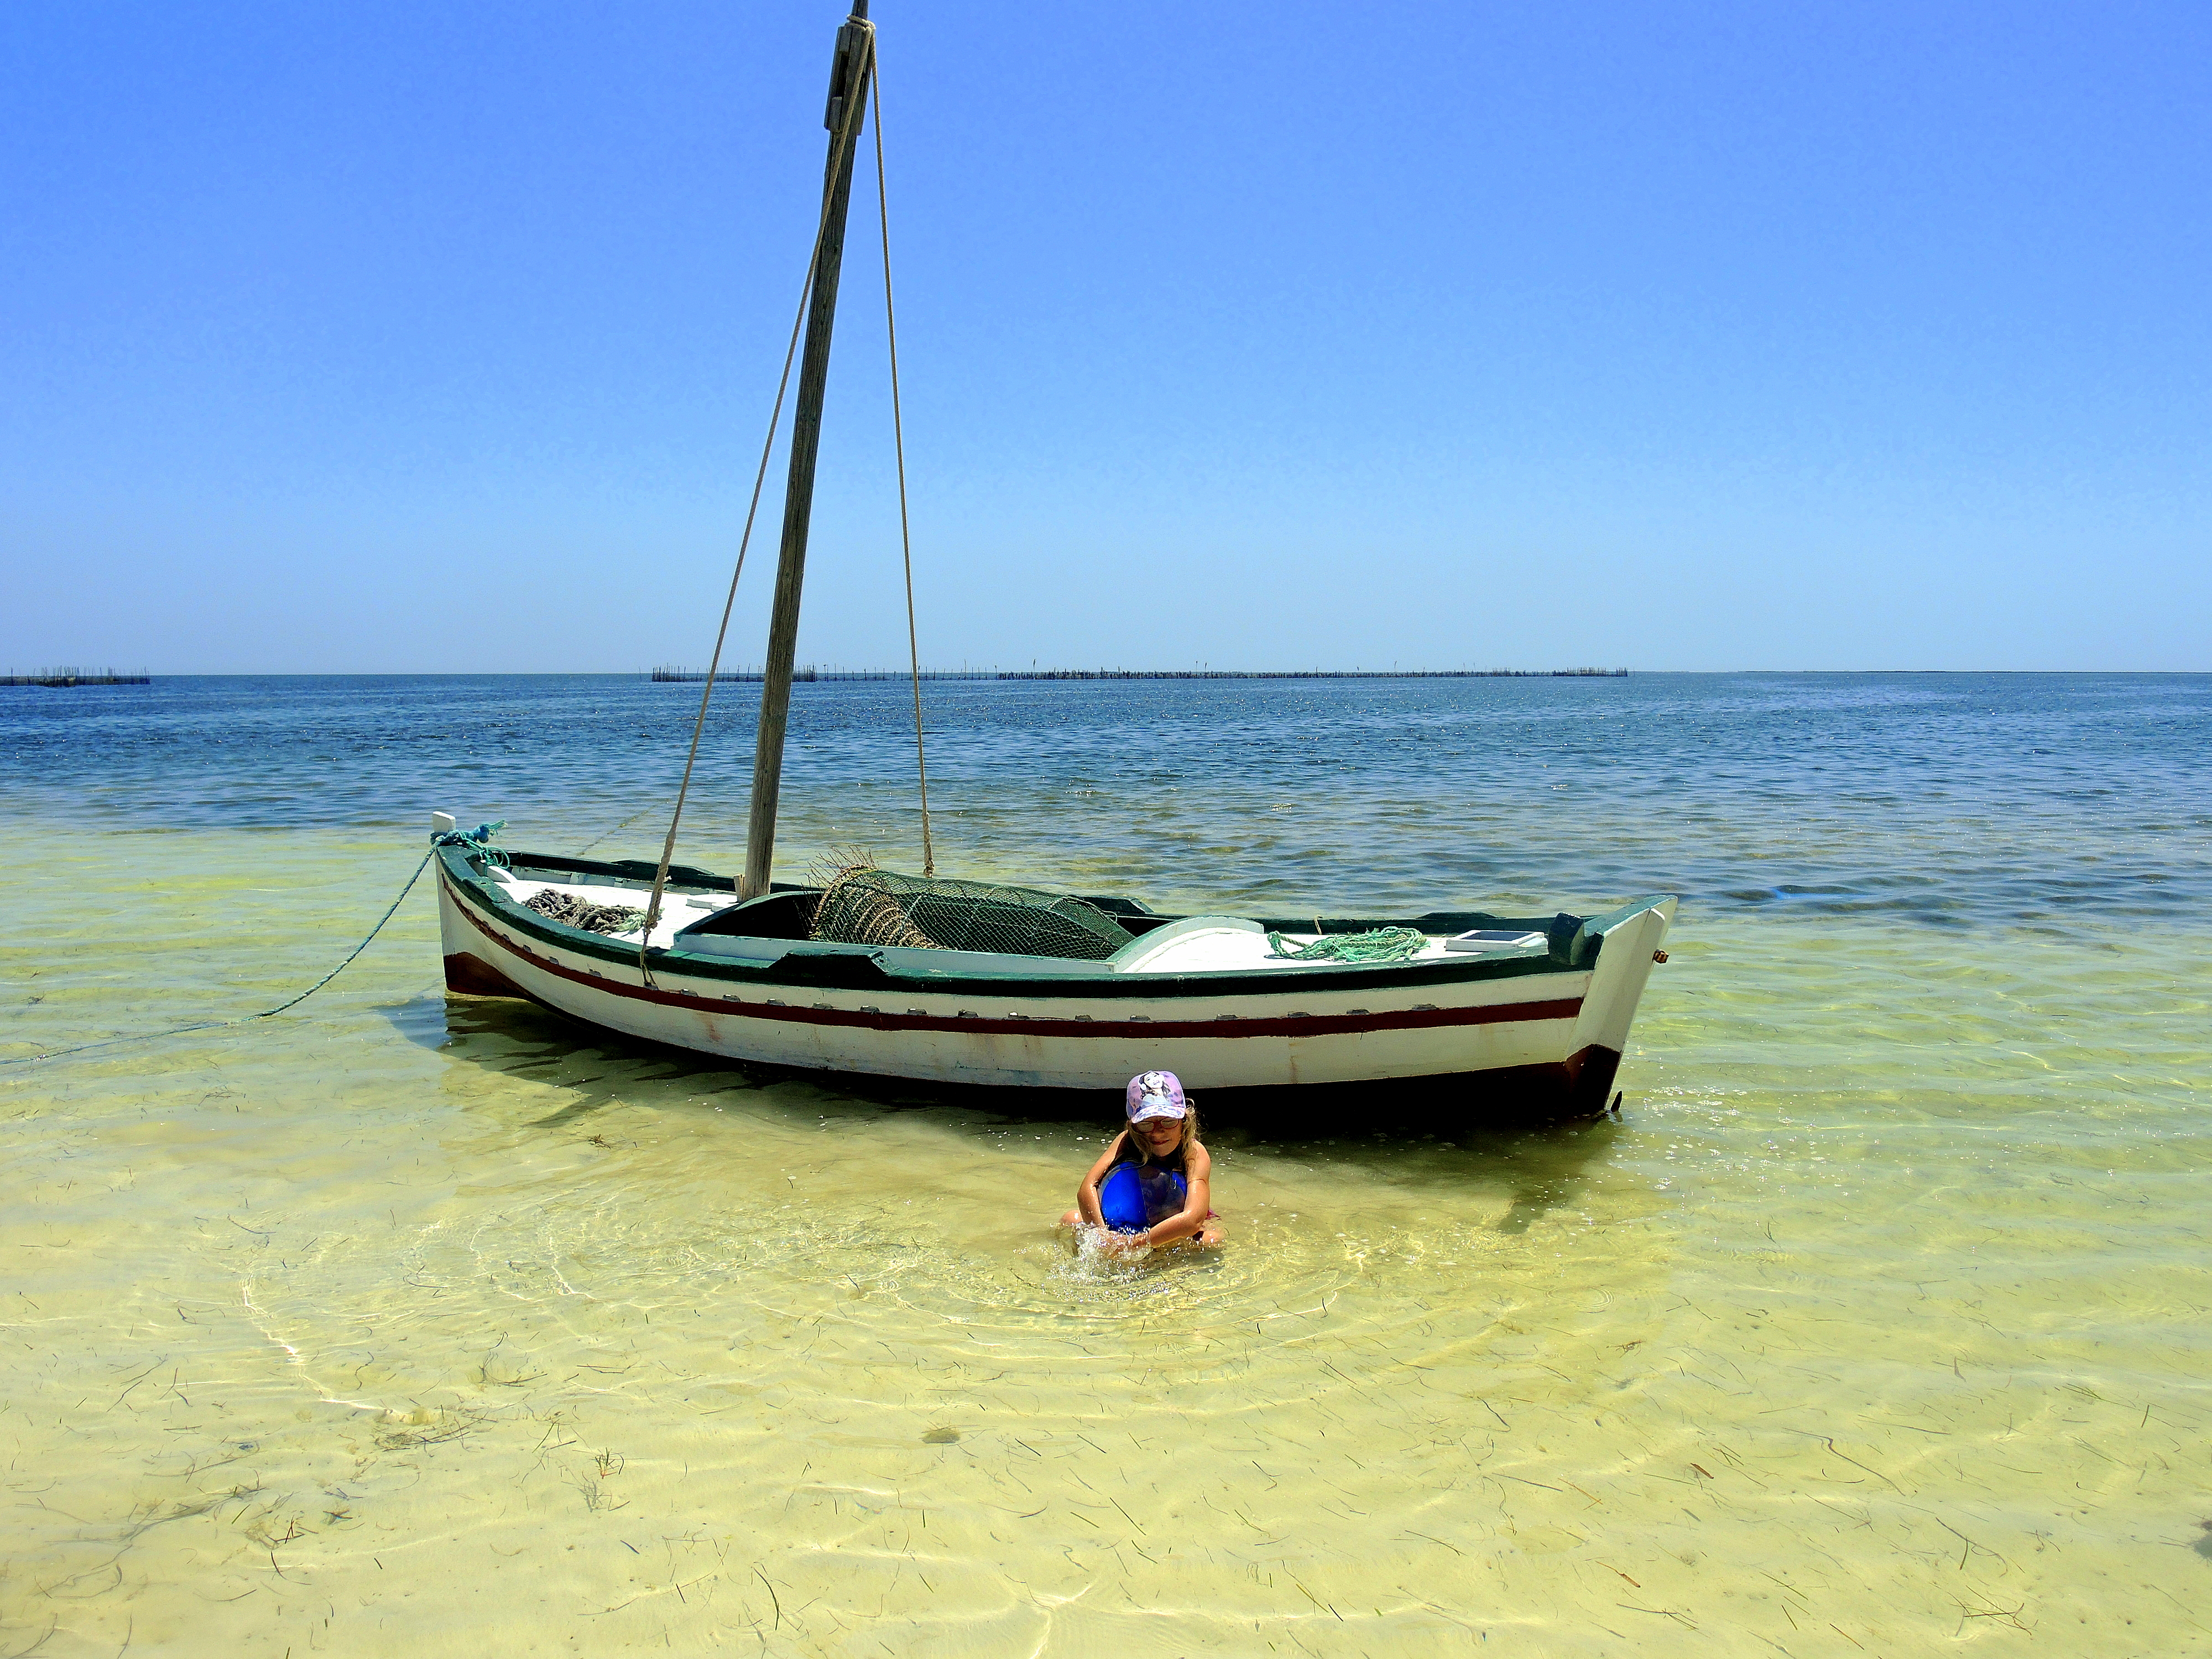
beach, sea, coast, water, ocean, horizon, dock, cloud, sunrise, sunset, boat, morning, shore, wave, lake, dawn, coastal, pier, river, travel, coastline, seaside, dusk, evening, reflection, ship, vehicle, fishing, fisherman, calm, bay, harbor, marina, leisure, sailboat, waterway, body of water, outdoor, anchored, nautical, sailor, water transportation, sky, coastal and oceanic landforms, watercraft, vacation, boating, sand, boats and boating equipment and supplies